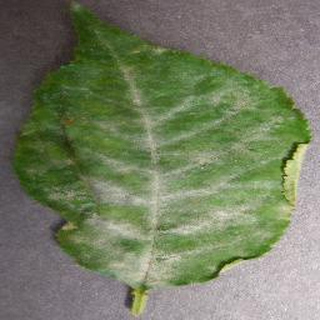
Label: cherry_powdery_mildew